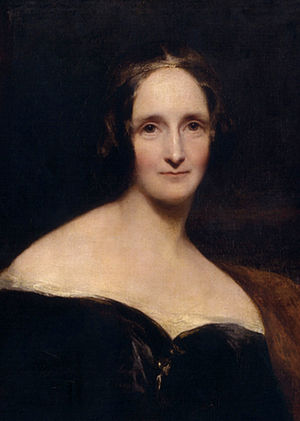
Mary Shelley
Portræt af Richard Rothwell (1840)
Mary Wollstonecraft Shelley 30. august 1797 – 1. februar 1851 var en engelsk forfatter, datter af den feministiske forfatter Mary Wollstonecraft og gift med digteren Percy Bysshe Shelley.